Electrostatic levitation

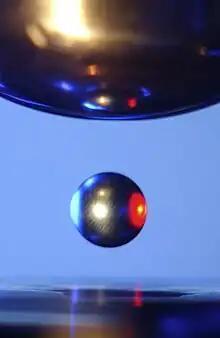
Sample of a titanium-zirconium-nickel alloy inside the Electrostatic Levitator vacuum chamber at NASA's Marshall Space Flight Center.

Electrostatic levitation is the process of using an electric field to levitate a charged object and counteract the effects of gravity. It was used, for instance, in Robert Millikan's oil drop experiment and is used to suspend the gyroscopes in Gravity Probe B during launch.